Tetarteron

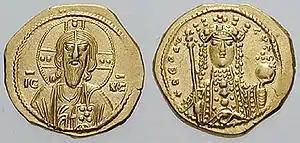
Gold "tetarteron" of the sole rule of Empress Theodora (r. 1055–1056).

Ever since Emperor Constantine I (r. 306–337), the Byzantine Empire's main coinage had been the high-quality "solidus" or "nomisma", which had remained standard in weight and gold content through the centuries. The Emperor Nikephoros II Phokas (r. 963–969), however, introduced a new coin which was a 2 carats (i.e. about ⁄, despite its name) lighter than the original "nomisma", which now became known as the "histamenon".